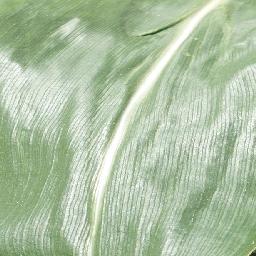
Label: Corn___healthy